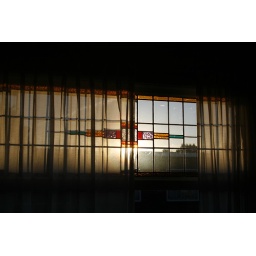
A beautiful sunset through this stained glass window in The Hague.